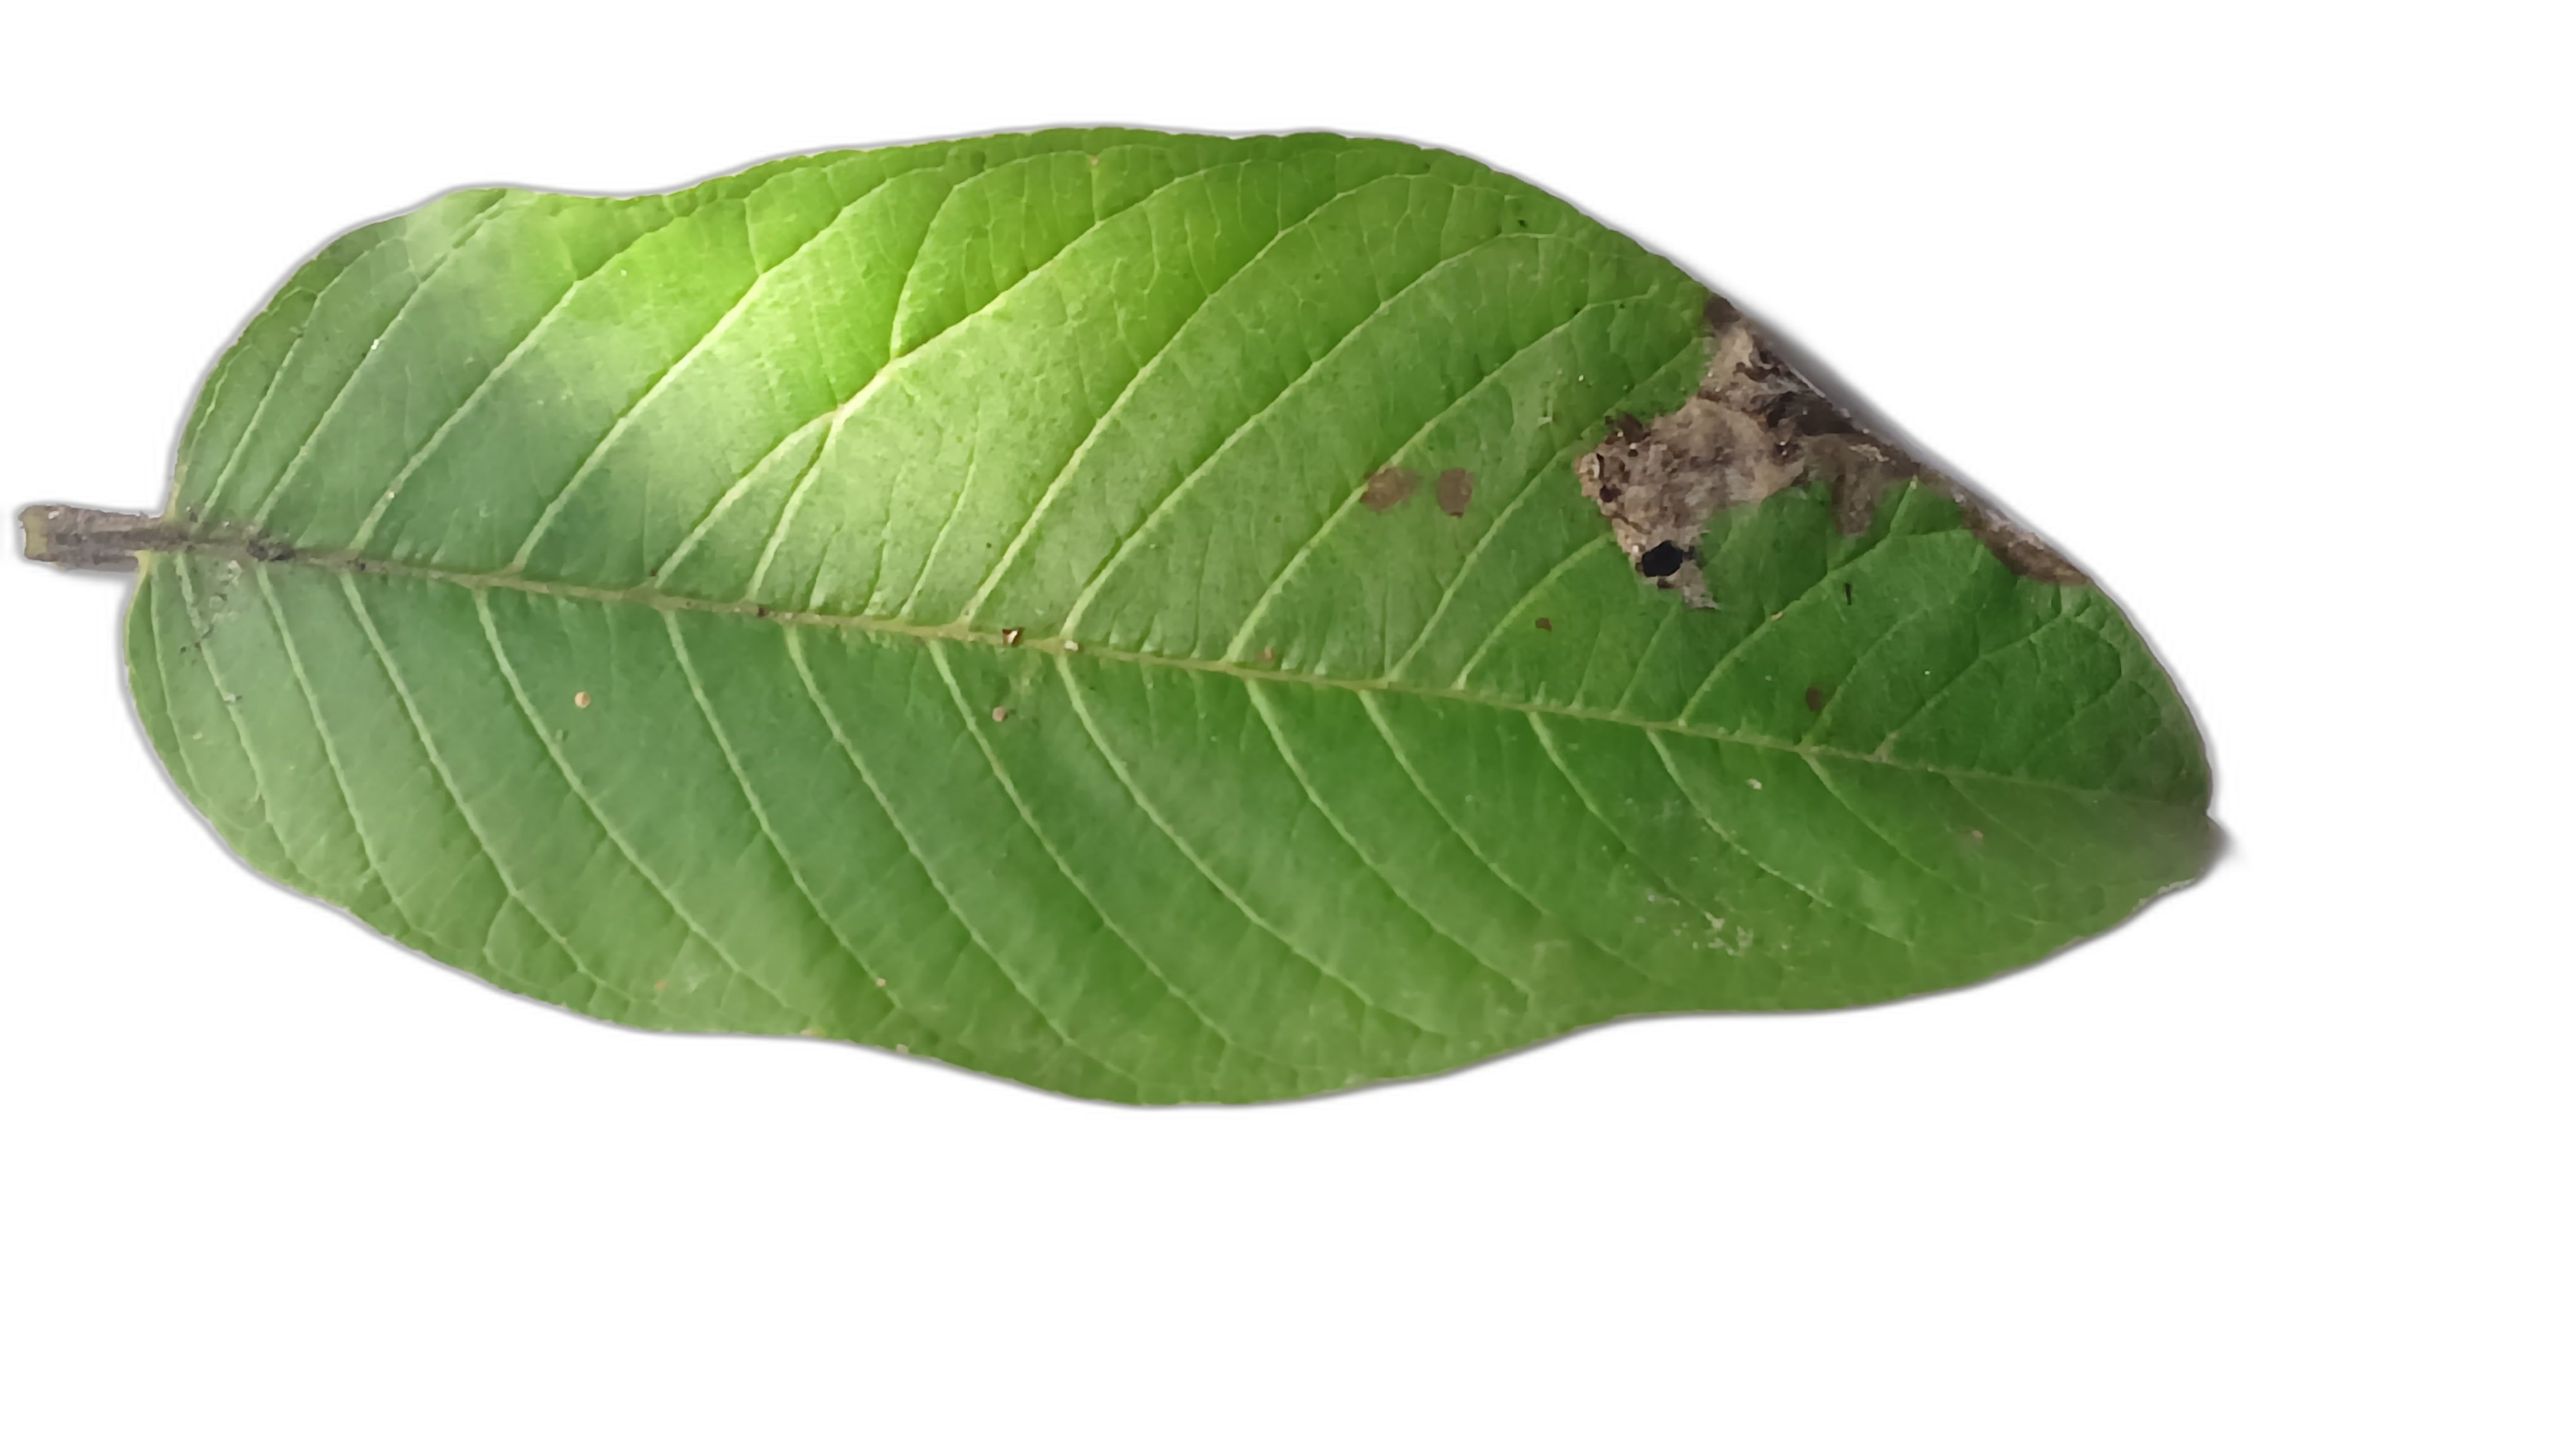
Plant part: leaf
Disease: Canker